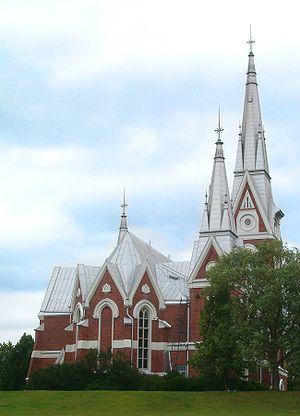
L'église de Joensuu est une église luthérienne en briques construite rue papinkatu au centre de la ville de Joensuu en Finlande.
Cet article recense les églises évangéliques-luthériennes de Finlande.